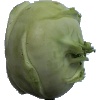
Label: kohlrabi